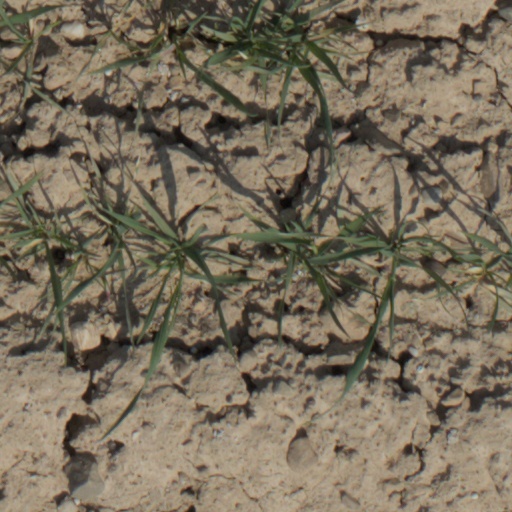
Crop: wheat